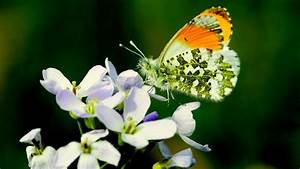
Label: butterfly